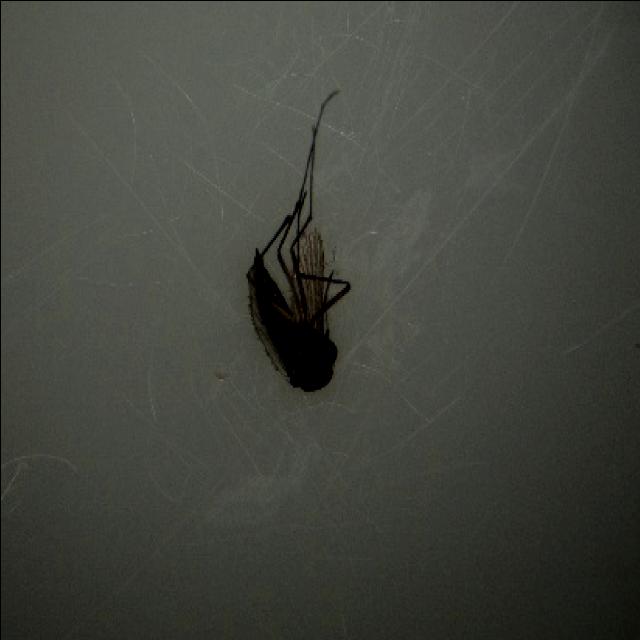
Species: aedes_vexans